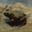
Label: frog